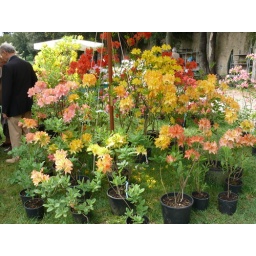
The flower market in Masino Castle